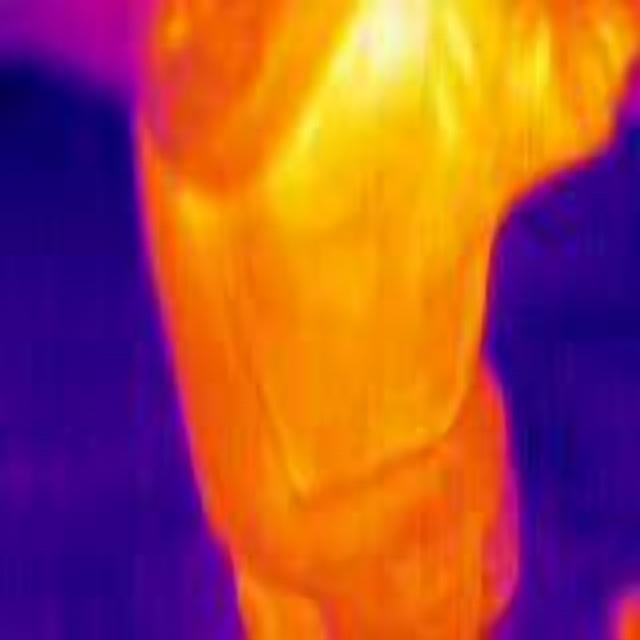
Detected objects:
label: person